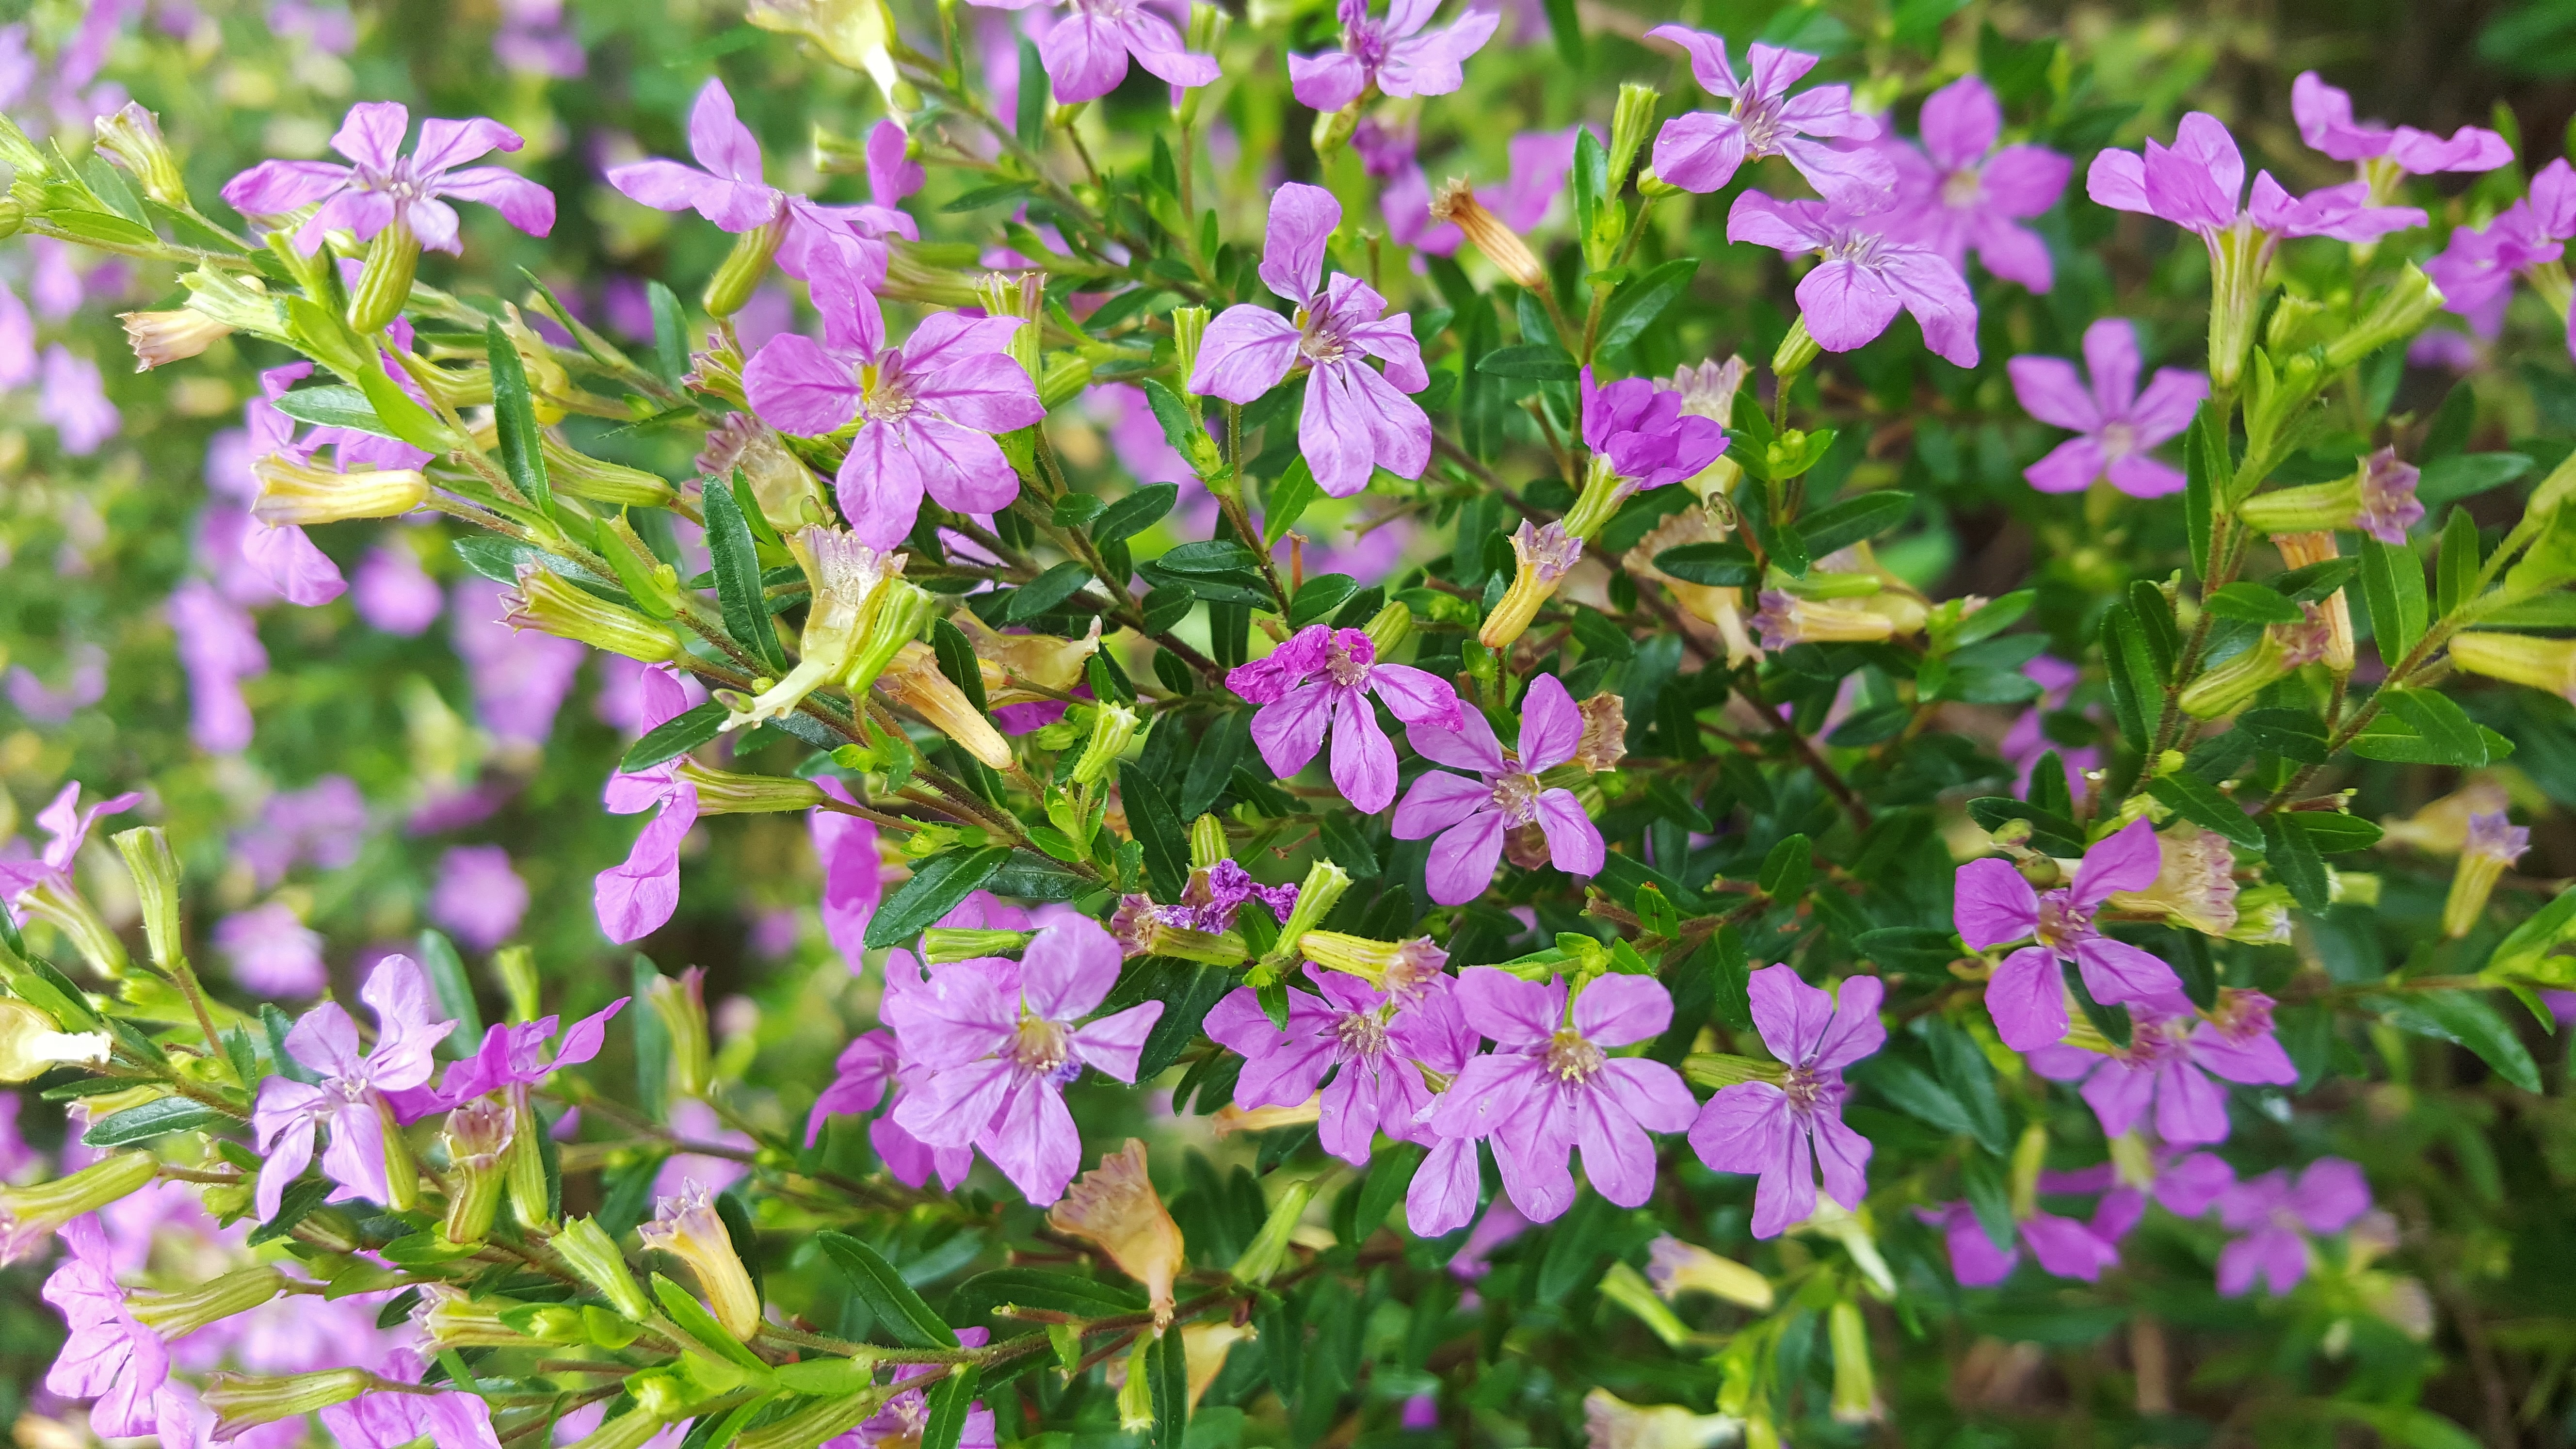
plant, flower, bloom, floral, spring, herb, evergreen, botany, pink, flora, wildflower, flowers, leaves, petals, shrub, flower garden, botanic, pink flowers, flowering plant, bellflower family, false heather, mexican heather, hawaiian heather, elfin herb, cuphea hyssopifolia, annual plant, land plant, breckland thyme